Thru Different Eyes

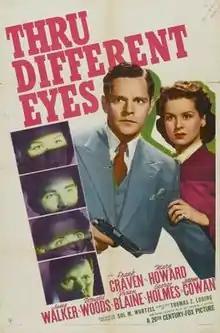
Theatrical release poster

Thru Different Eyes is a 1942 American drama film directed by Thomas Z. Loring and written by Samuel G. Engel. The film stars Frank Craven, Mary Howard, June Walker, Donald Woods, Vivian Blaine and George Holmes. The film was released on June 19, 1942, by 20th Century Fox.